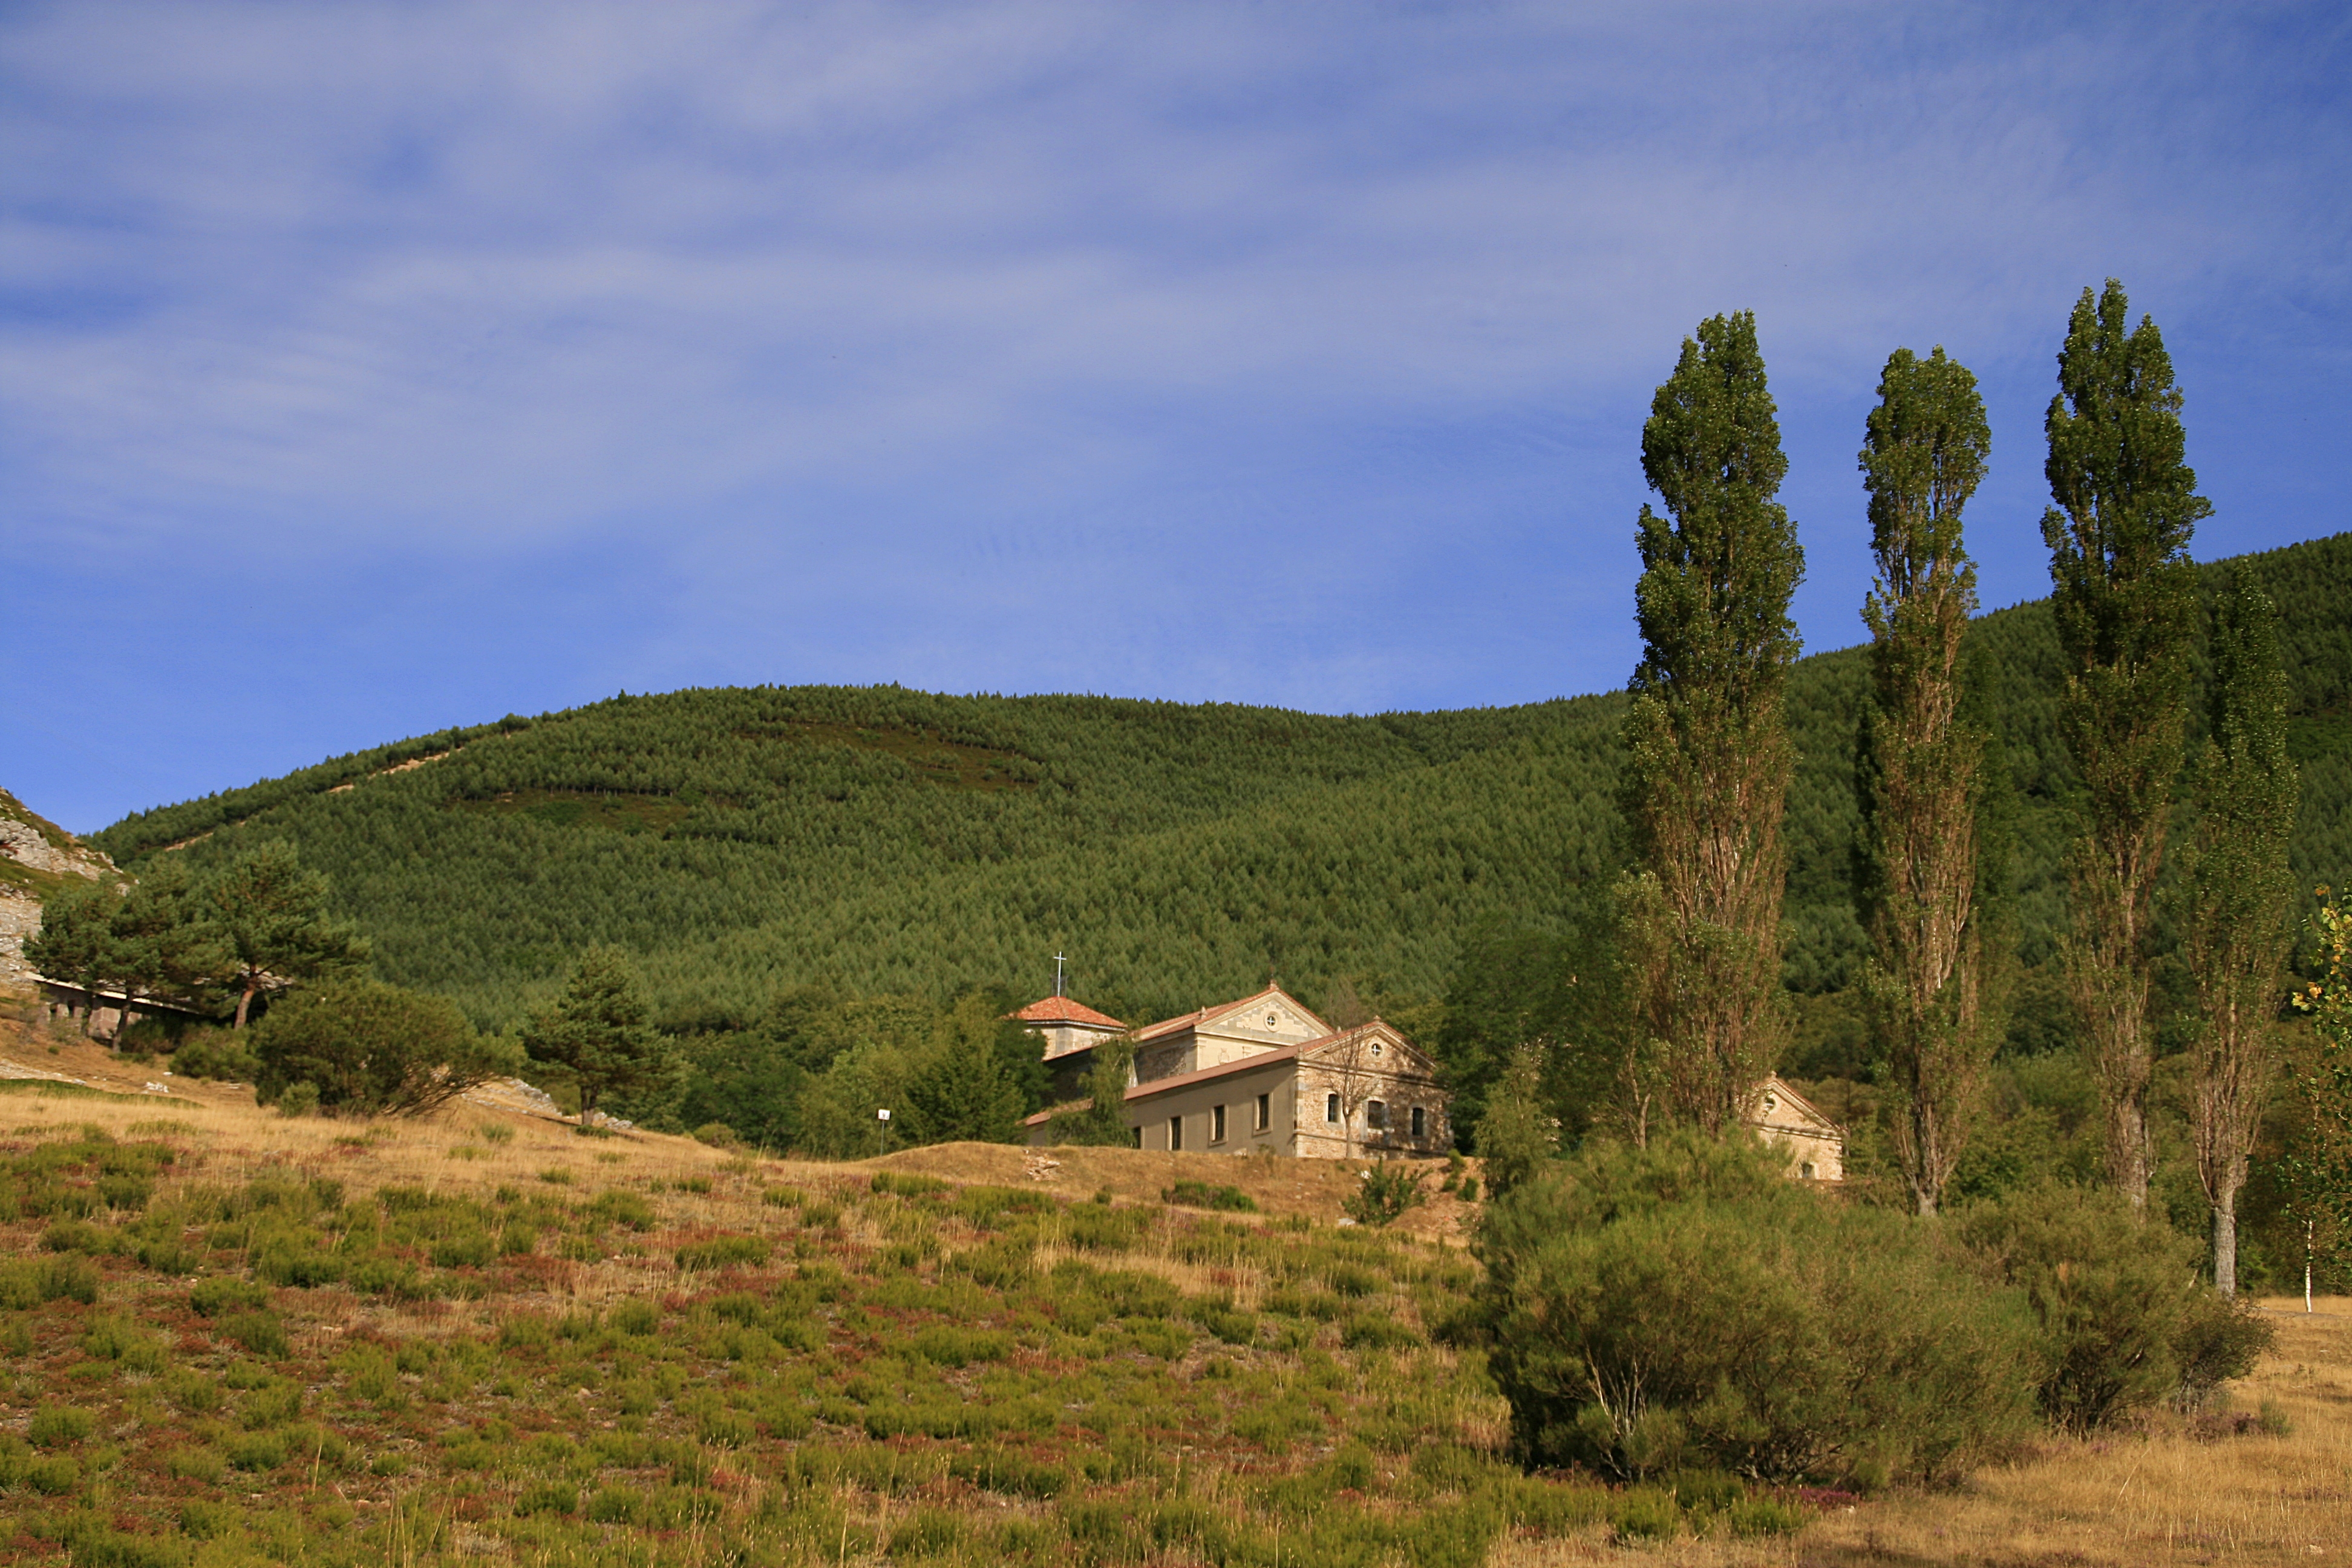
landscape, tree, grass, wilderness, mountain, meadow, hill, mountain range, pasture, highland, ridge, plateau, paisaje, airelibre, colina, palencia, habitat, ecosystem, monta apalentina, rural area, natural environment, geographical feature, mountainous landforms